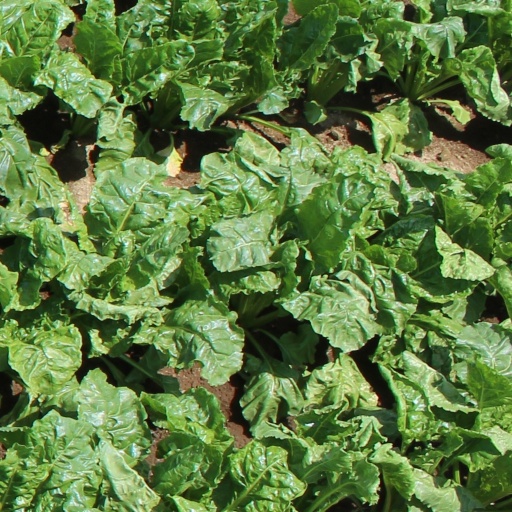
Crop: sugar beet